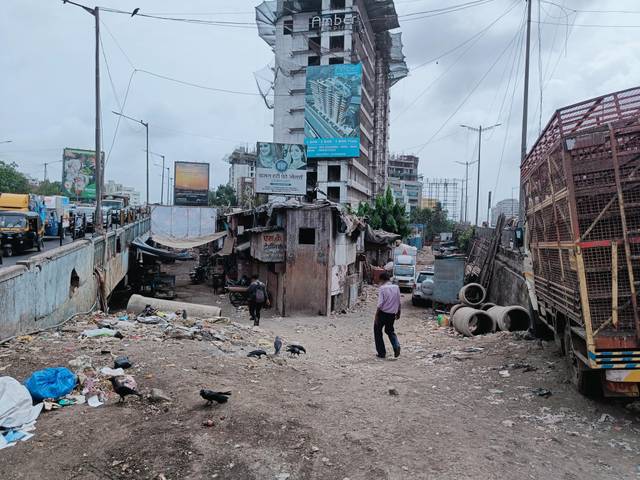
Region: India
Coordinates: 19.065, 72.899